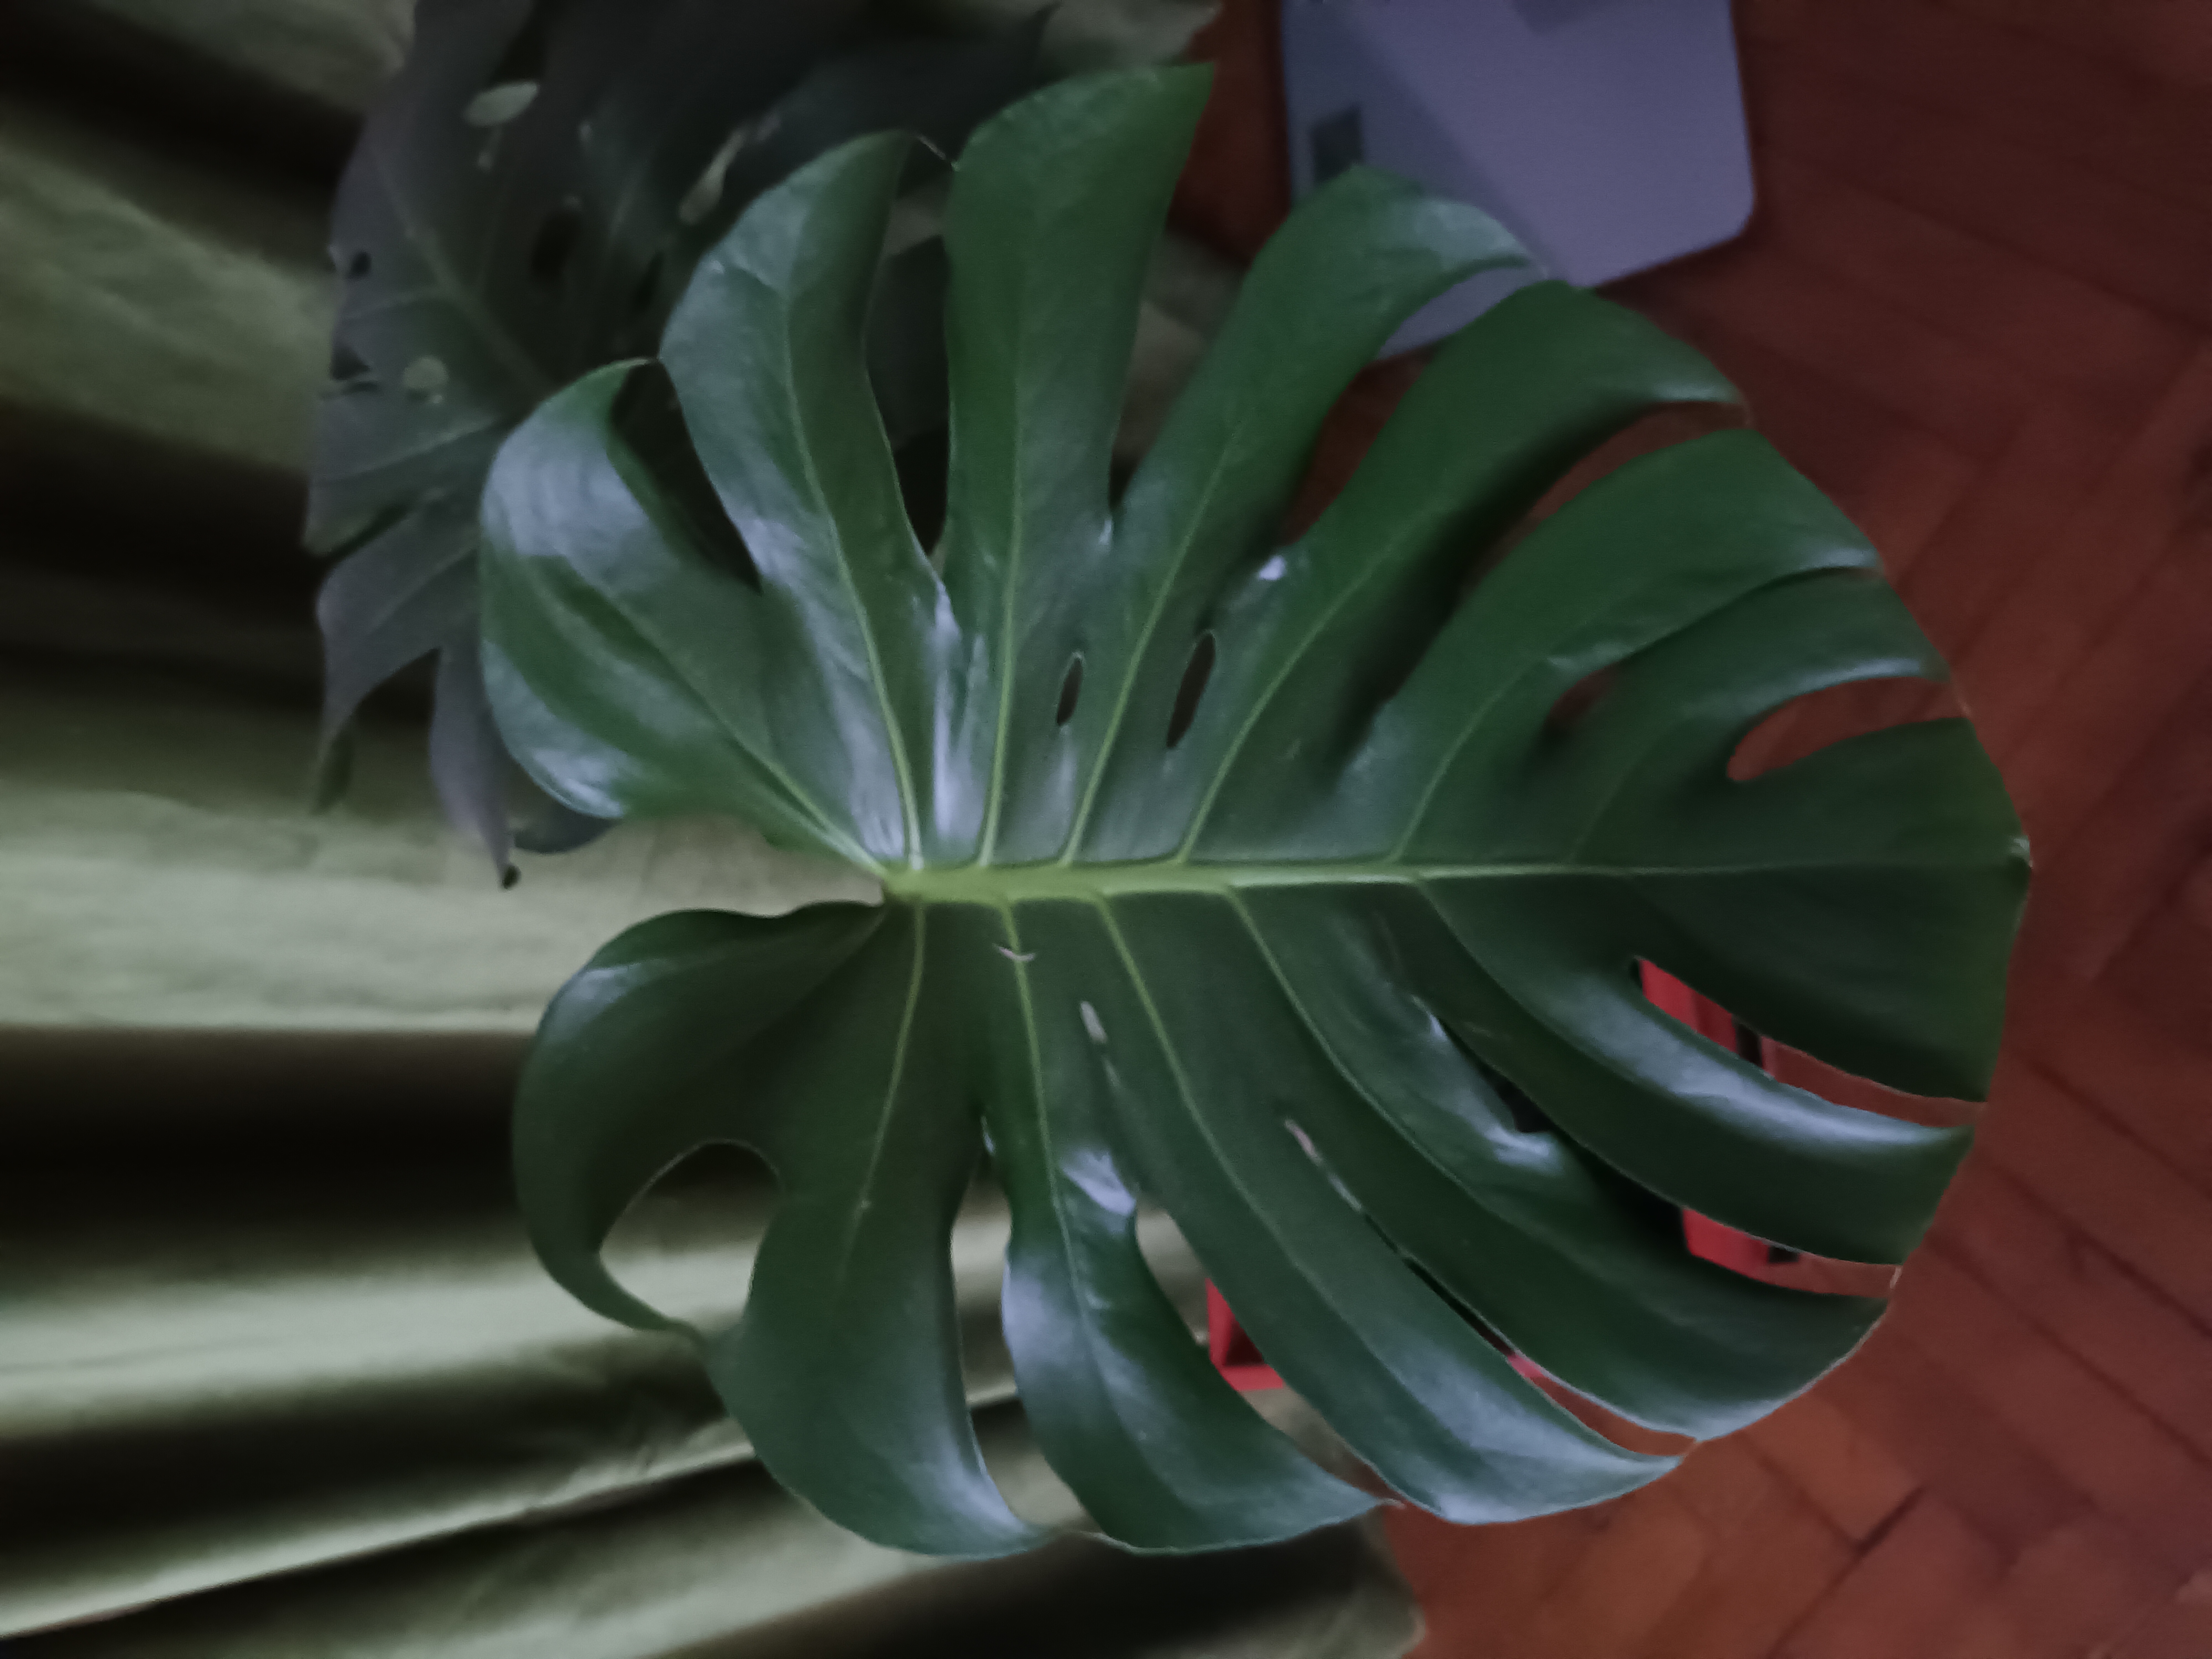
Frunza, plant, houseplant, terrestrial plant, automotive tire, rim, flowerpot, flowering plant, arecales, wood, pattern, perennial plant, symmetry, circle, auto part, plant stem, herb, herbaceous plant, automotive wheel system, art, composite material, alismatales, annual plant